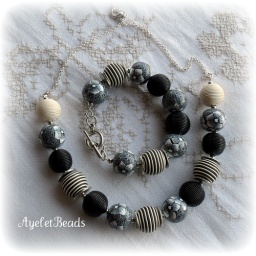
Love in black and white